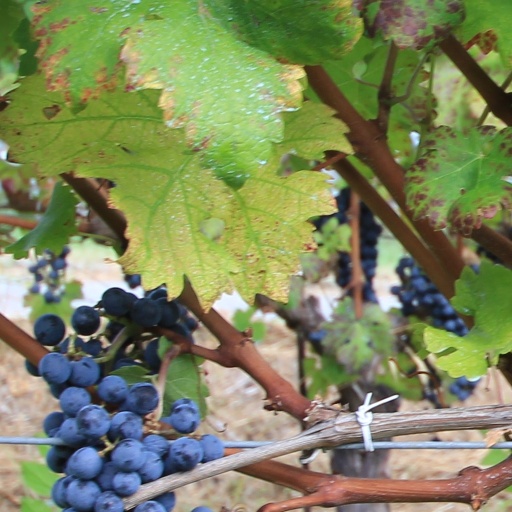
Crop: grape